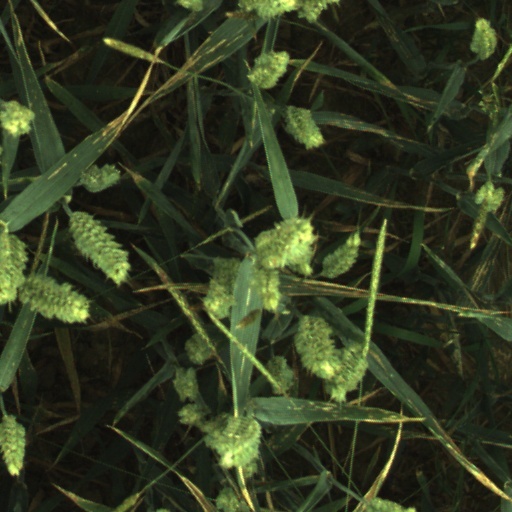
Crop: wheat